North Rügen Bodden

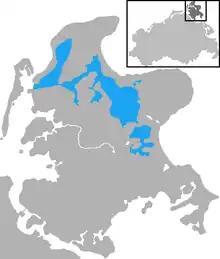
North Rügen Bodden

The North Rügen Bodden ( or "Rügenschen Innenboddenkette") are a string of West Pomeranian lagoons, known as "bodden", on the Baltic Sea coast of northeastern Germany. They are almost entirely surrounded by the island of Rügen and its peninsulas. For example, in the north they are bounded by the Bug, the peninsulas of Wittow and Jasmund and the spit of Schaabe. To the south is the Muttland, the main body of Rügen Island.